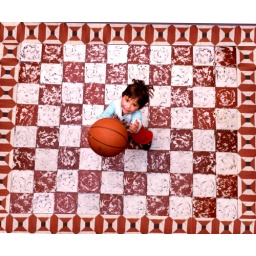
A girl with ball on the tiles from above